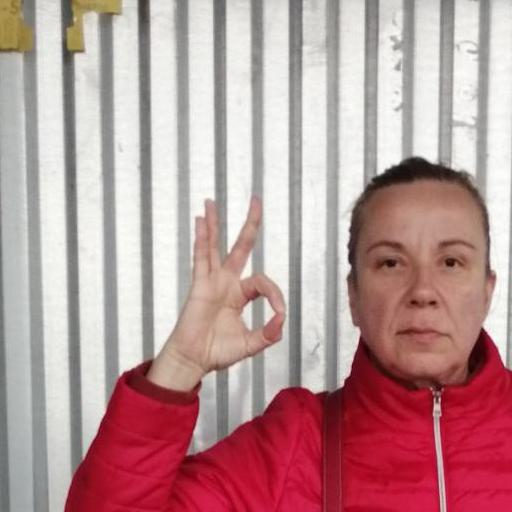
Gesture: ok